Sky position (RA, Dec in degrees): 167.236, 26.512
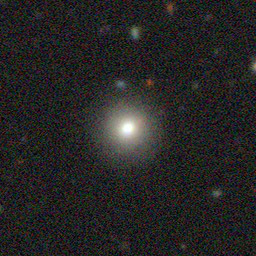
Galaxy morphology: Round Smooth Galaxies